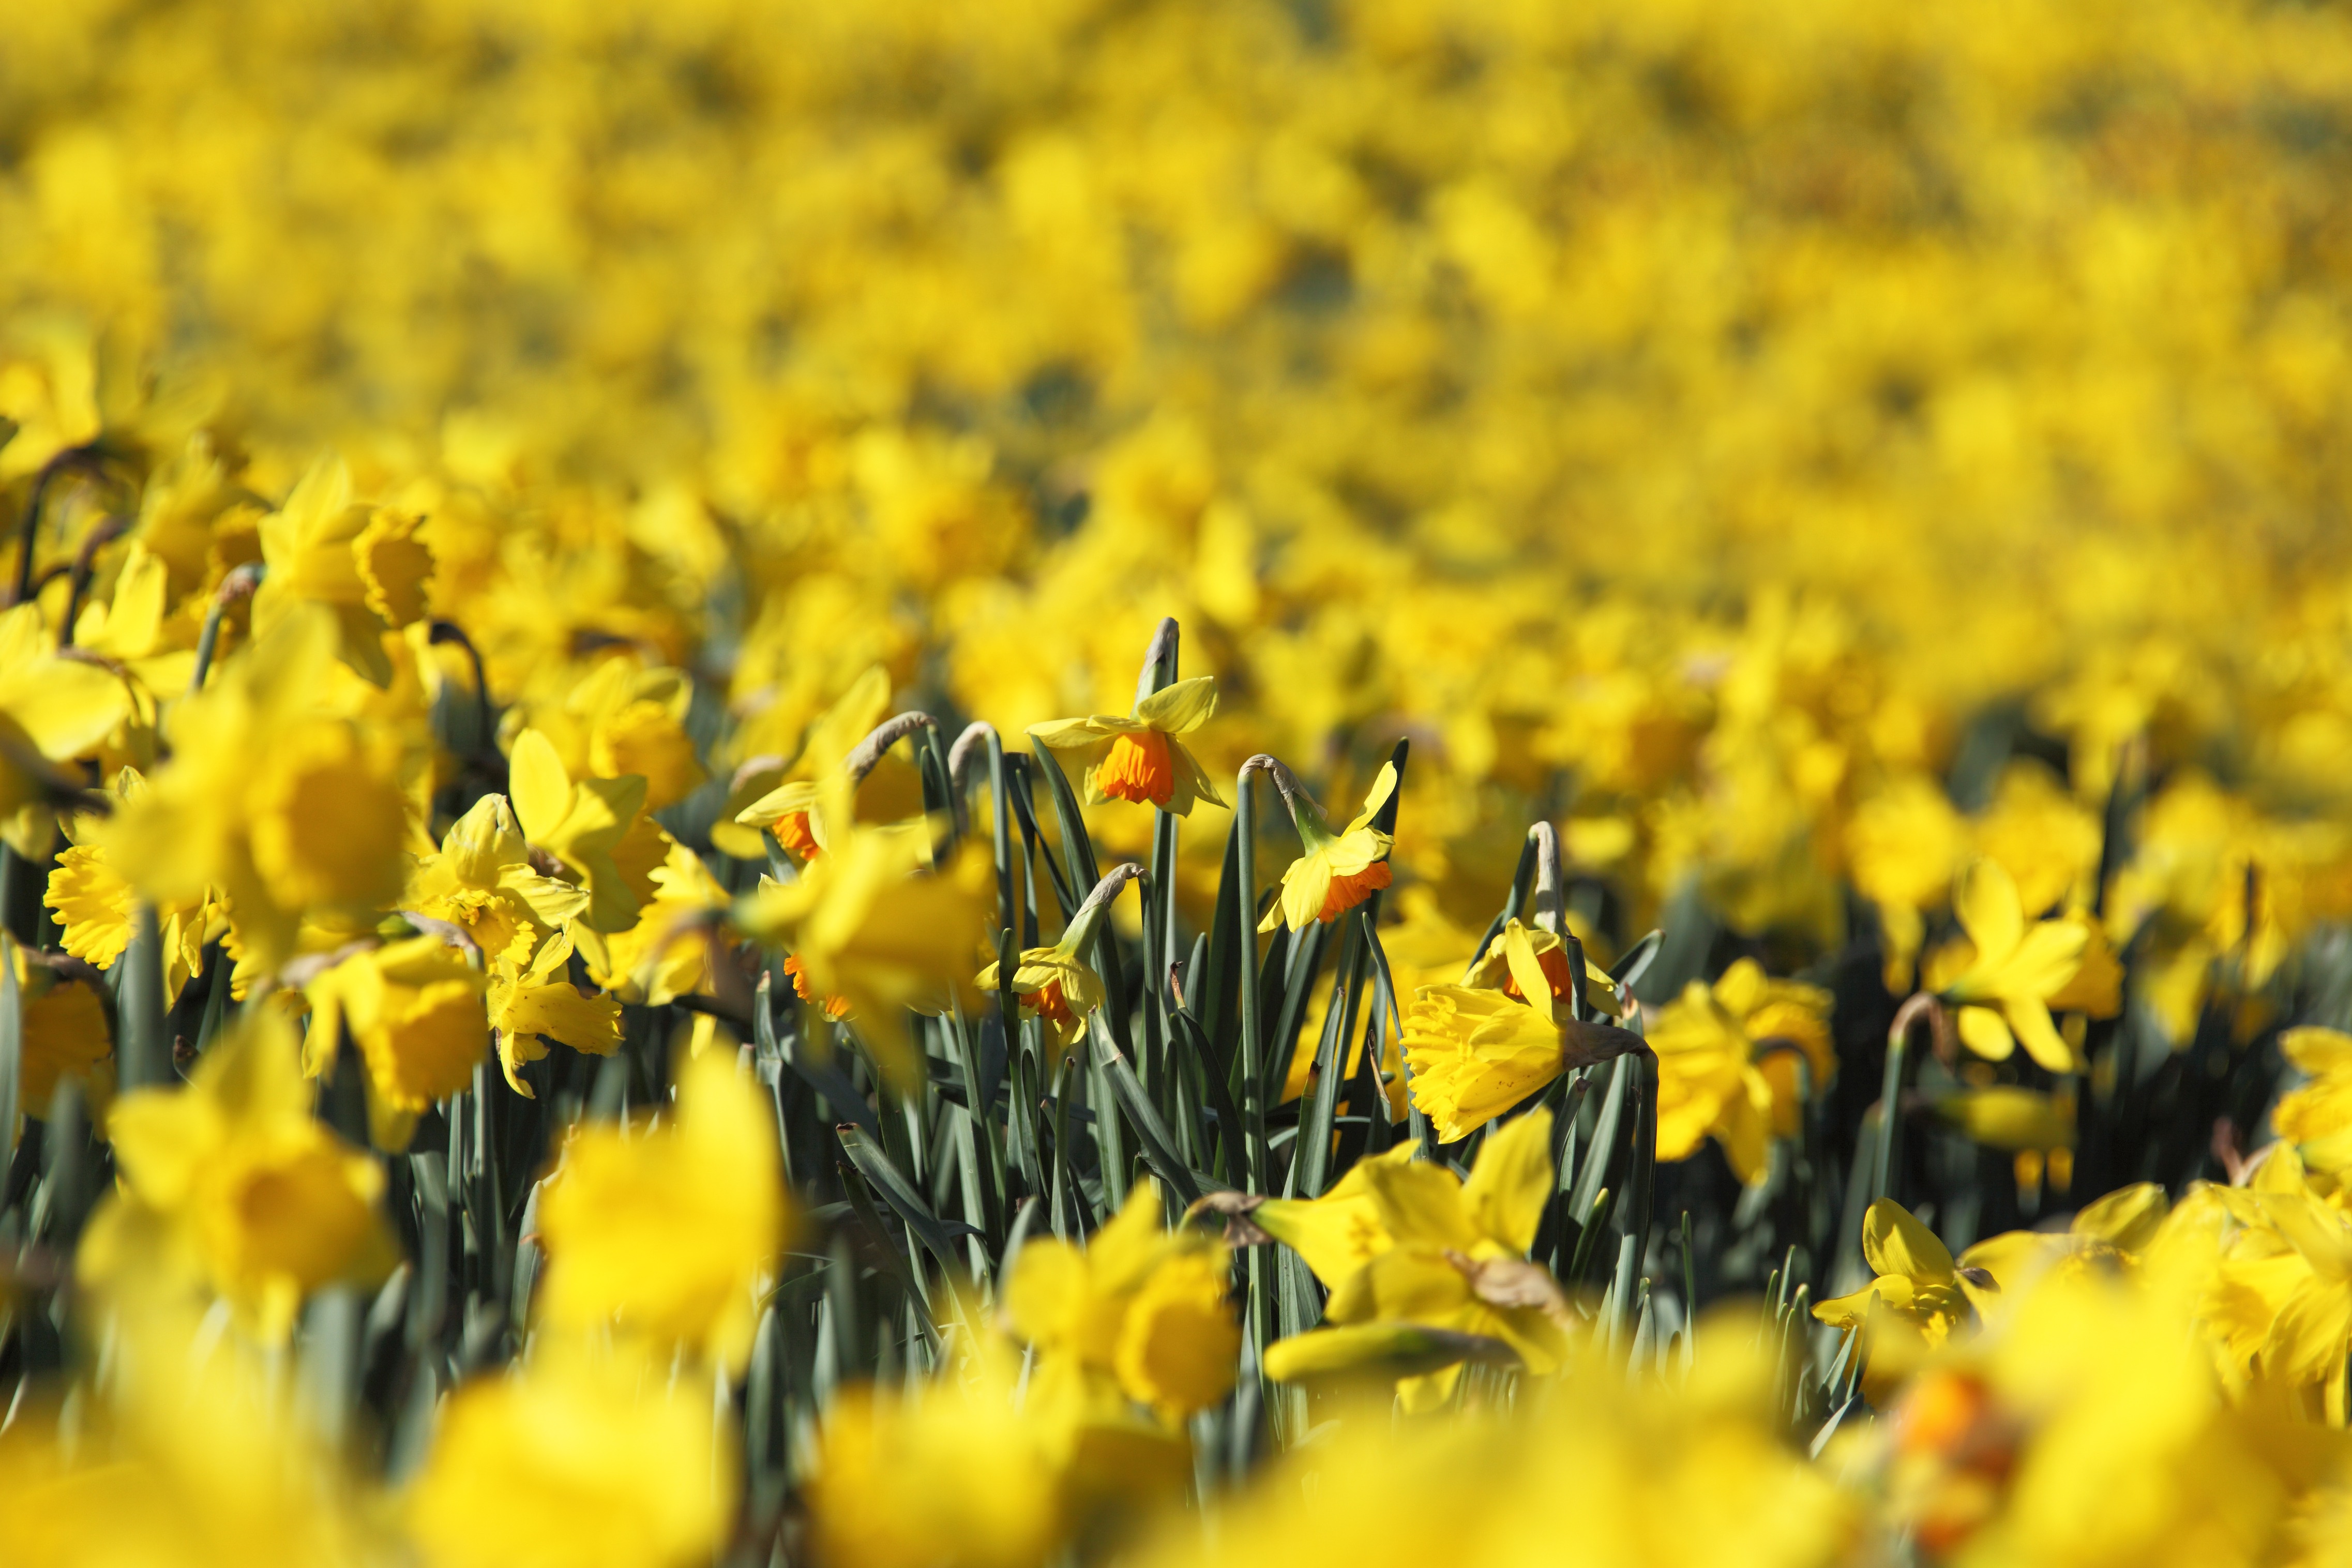
grass, outdoor, blossom, plant, field, meadow, prairie, sunlight, flower, bloom, food, spring, produce, fresh, yellow, agriculture, garden, daffodil, flora, rapeseed, wildflower, flowers, grassland, petals, daffodils, canola, brassica, macro photography, flowering plant, daisy family, grass family, land plant, mustard plant